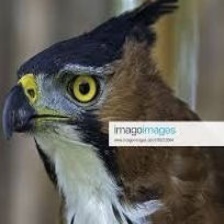
Species: ORNATE HAWK EAGLE
Scientific name: SPIZAETUS ORNATUS